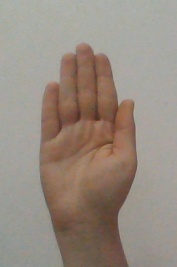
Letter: seen